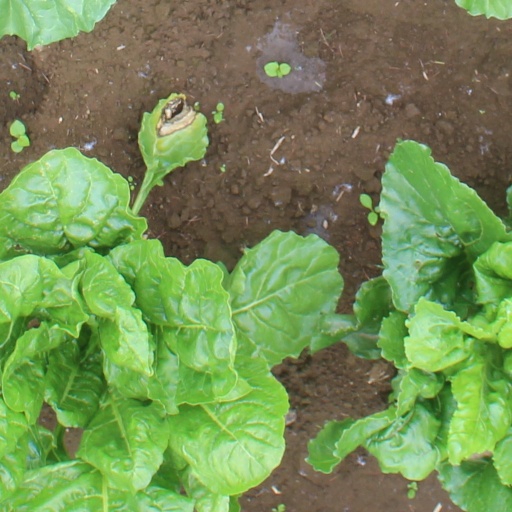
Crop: sugar beet